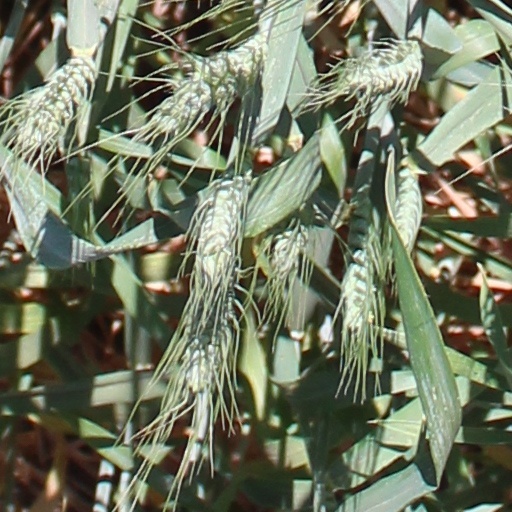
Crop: wheat